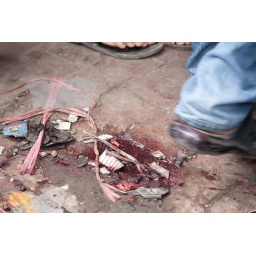
People walking cross dried up blood from last nights controversial car accident that killed 6 people near Rathna Park.